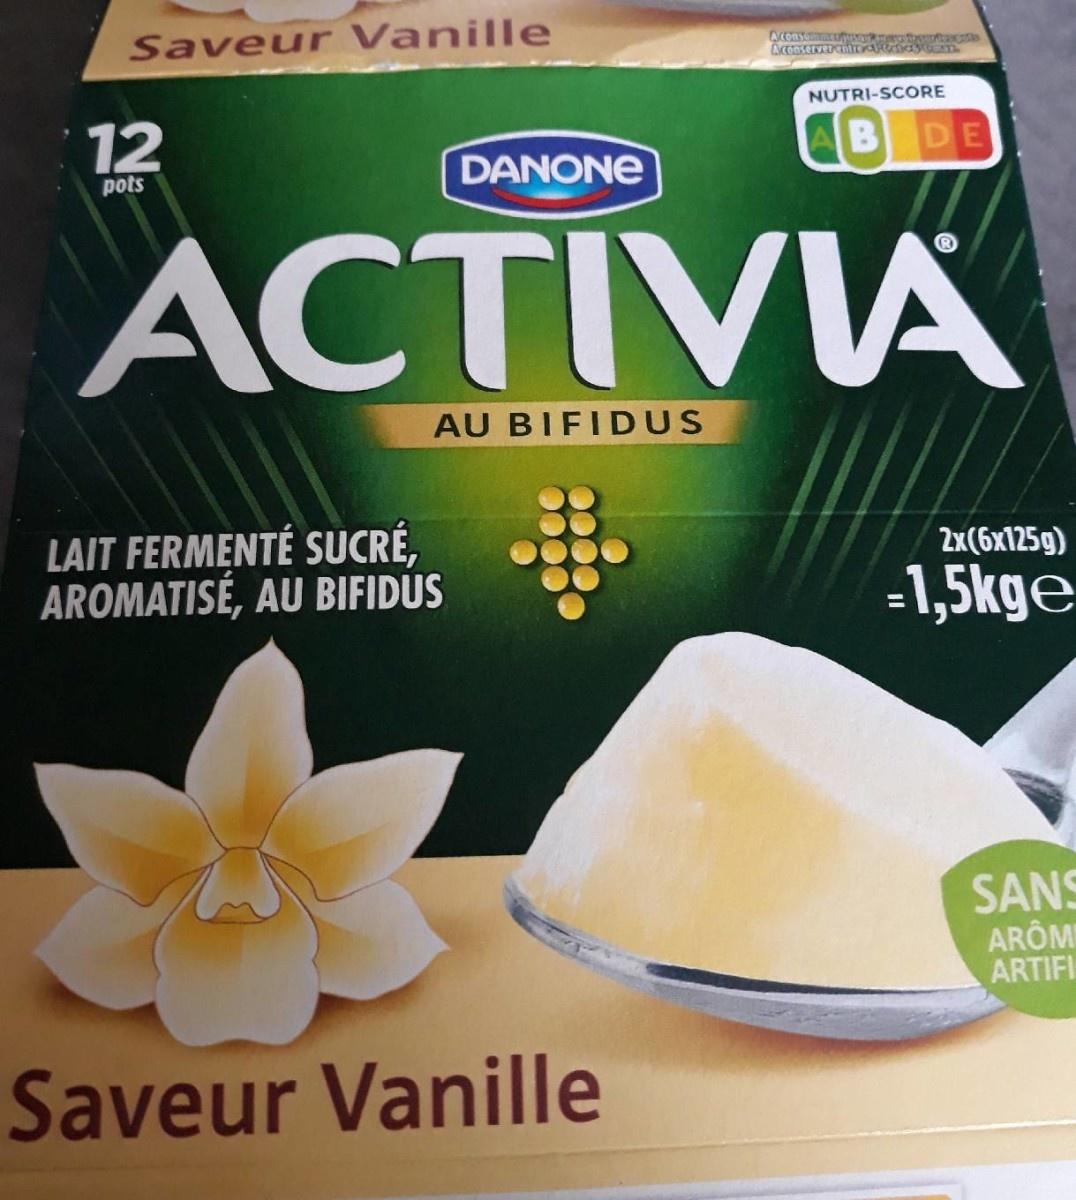
Nutri-Score label: nutriscore-b